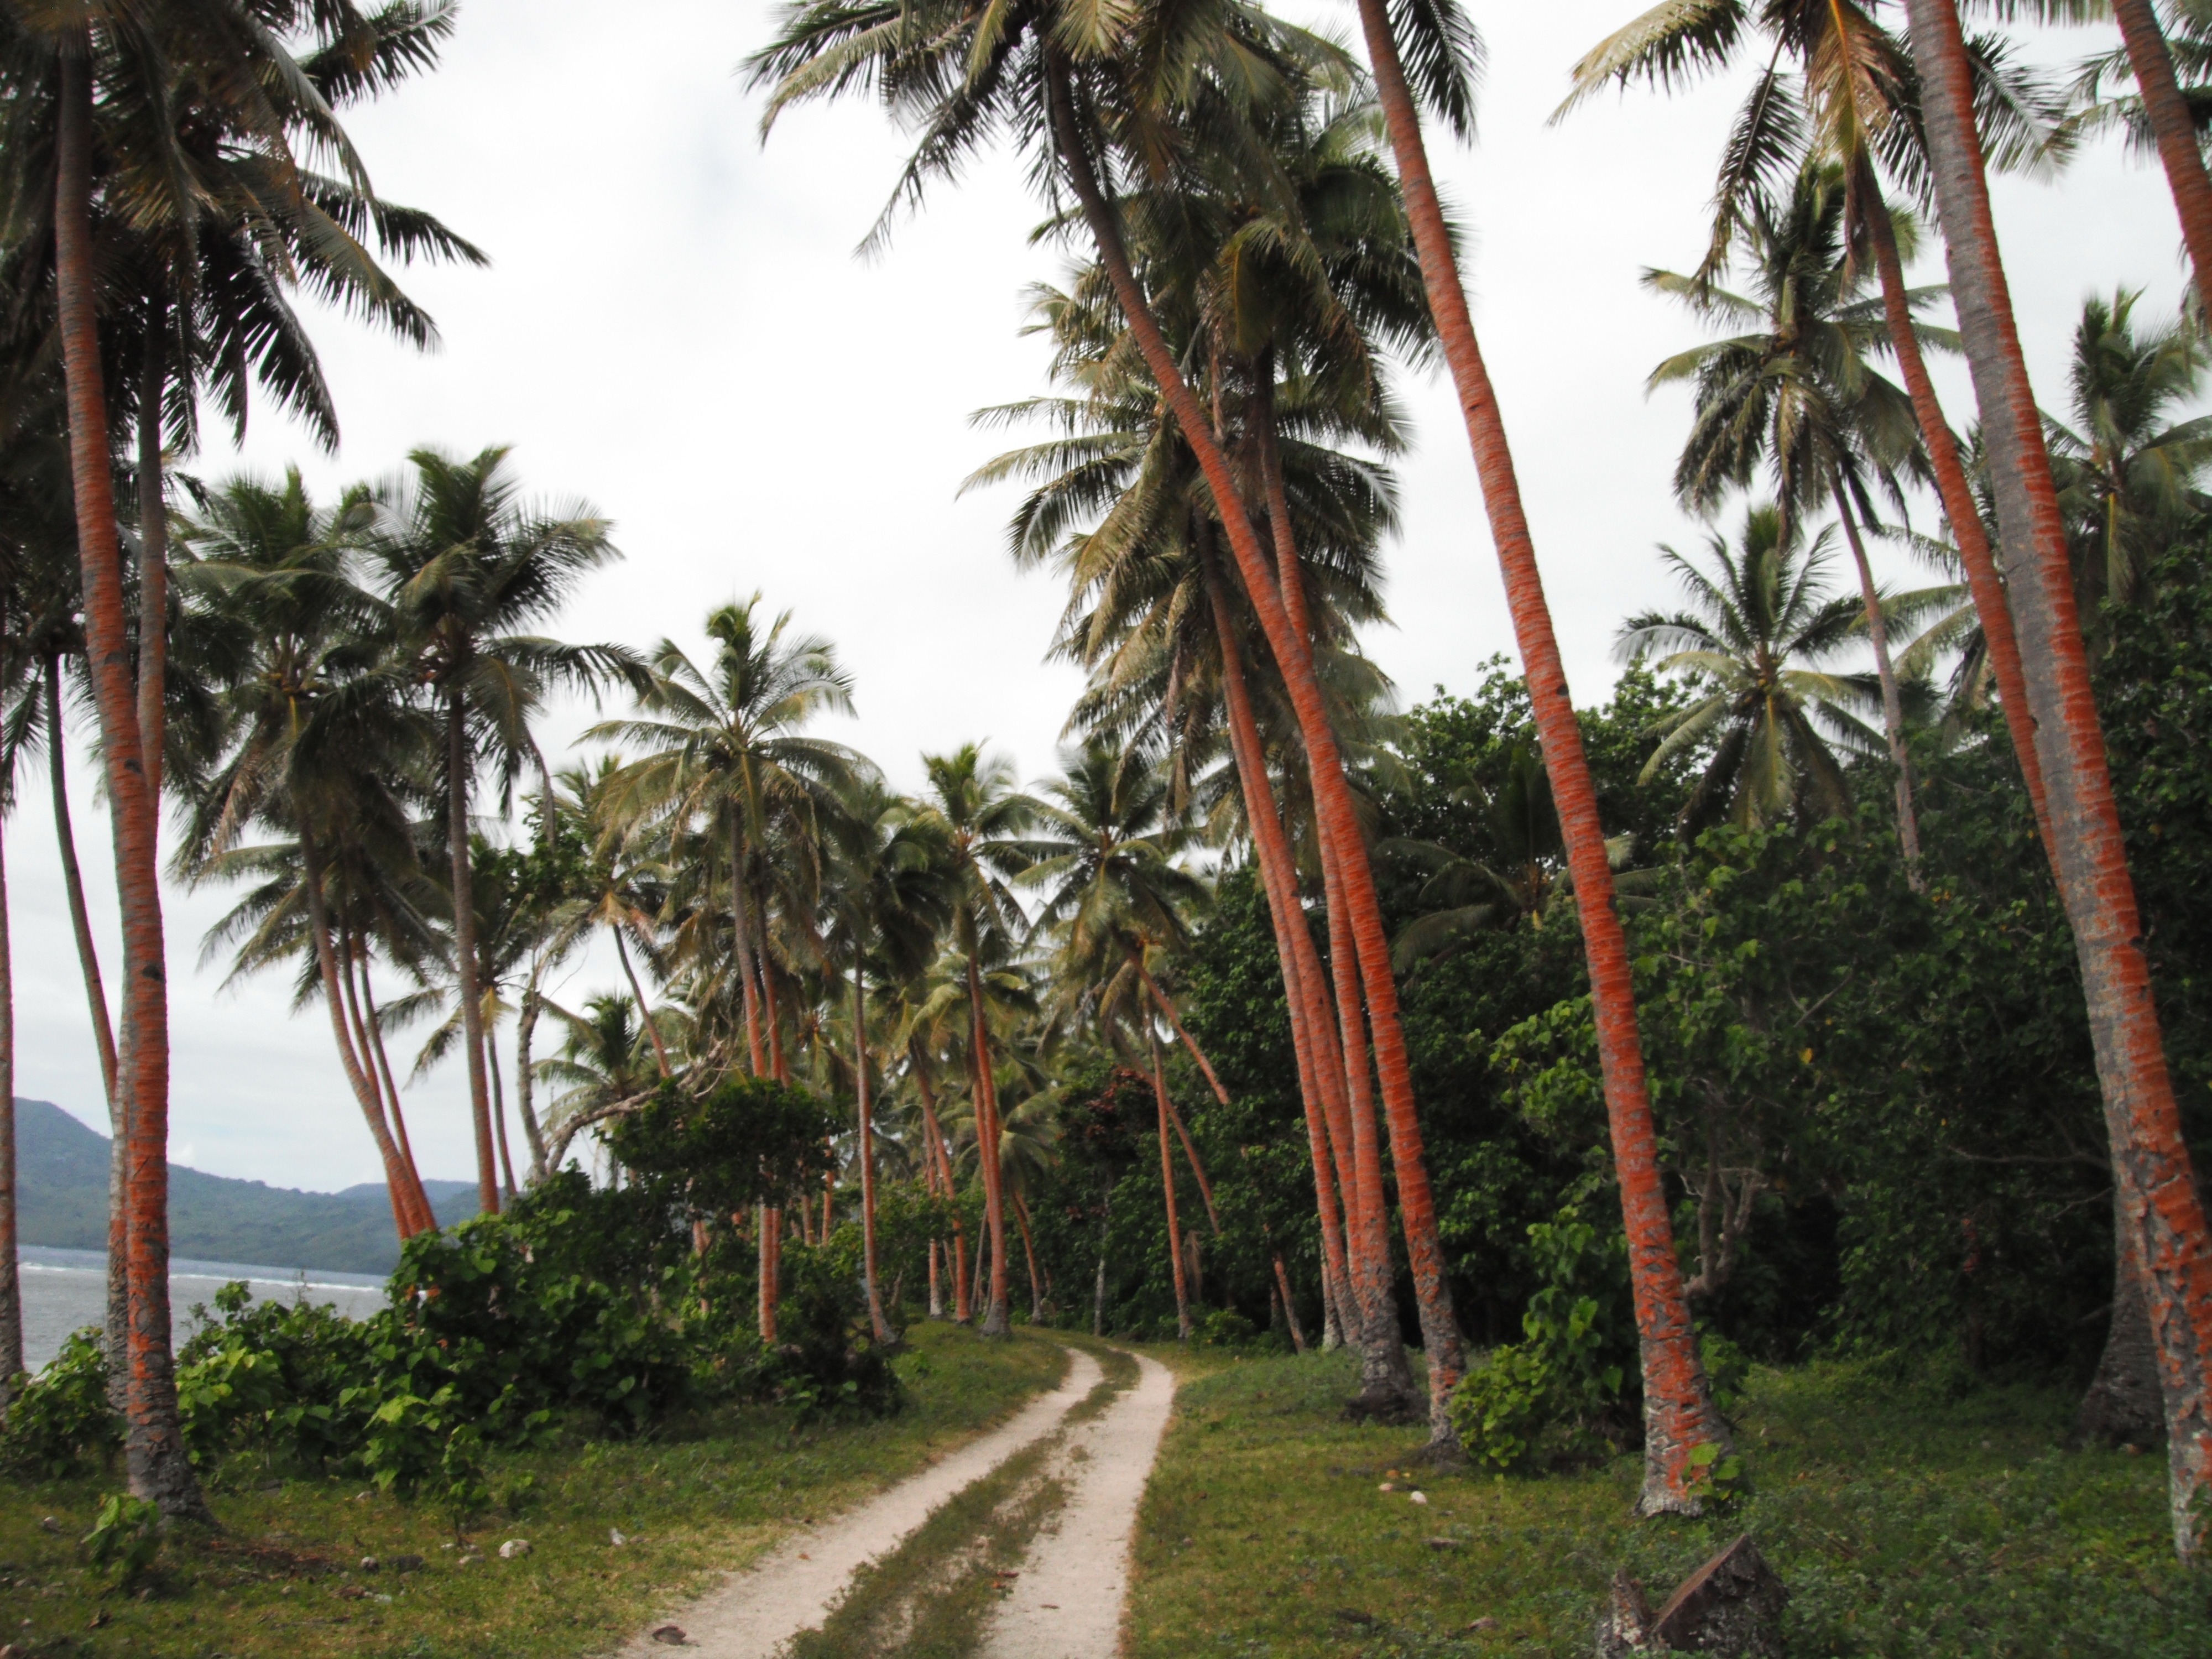
beach, sea, coast, tree, path, pathway, ocean, plant, walkway, vacation, jungle, paradise, palm, tropical, holiday, botany, trees, outdoors, resort, plantation, caribbean, exotic, palms, tropics, flowering plant, date palm, woody plant, land plant, arecales, palm family, borassus flabellifer